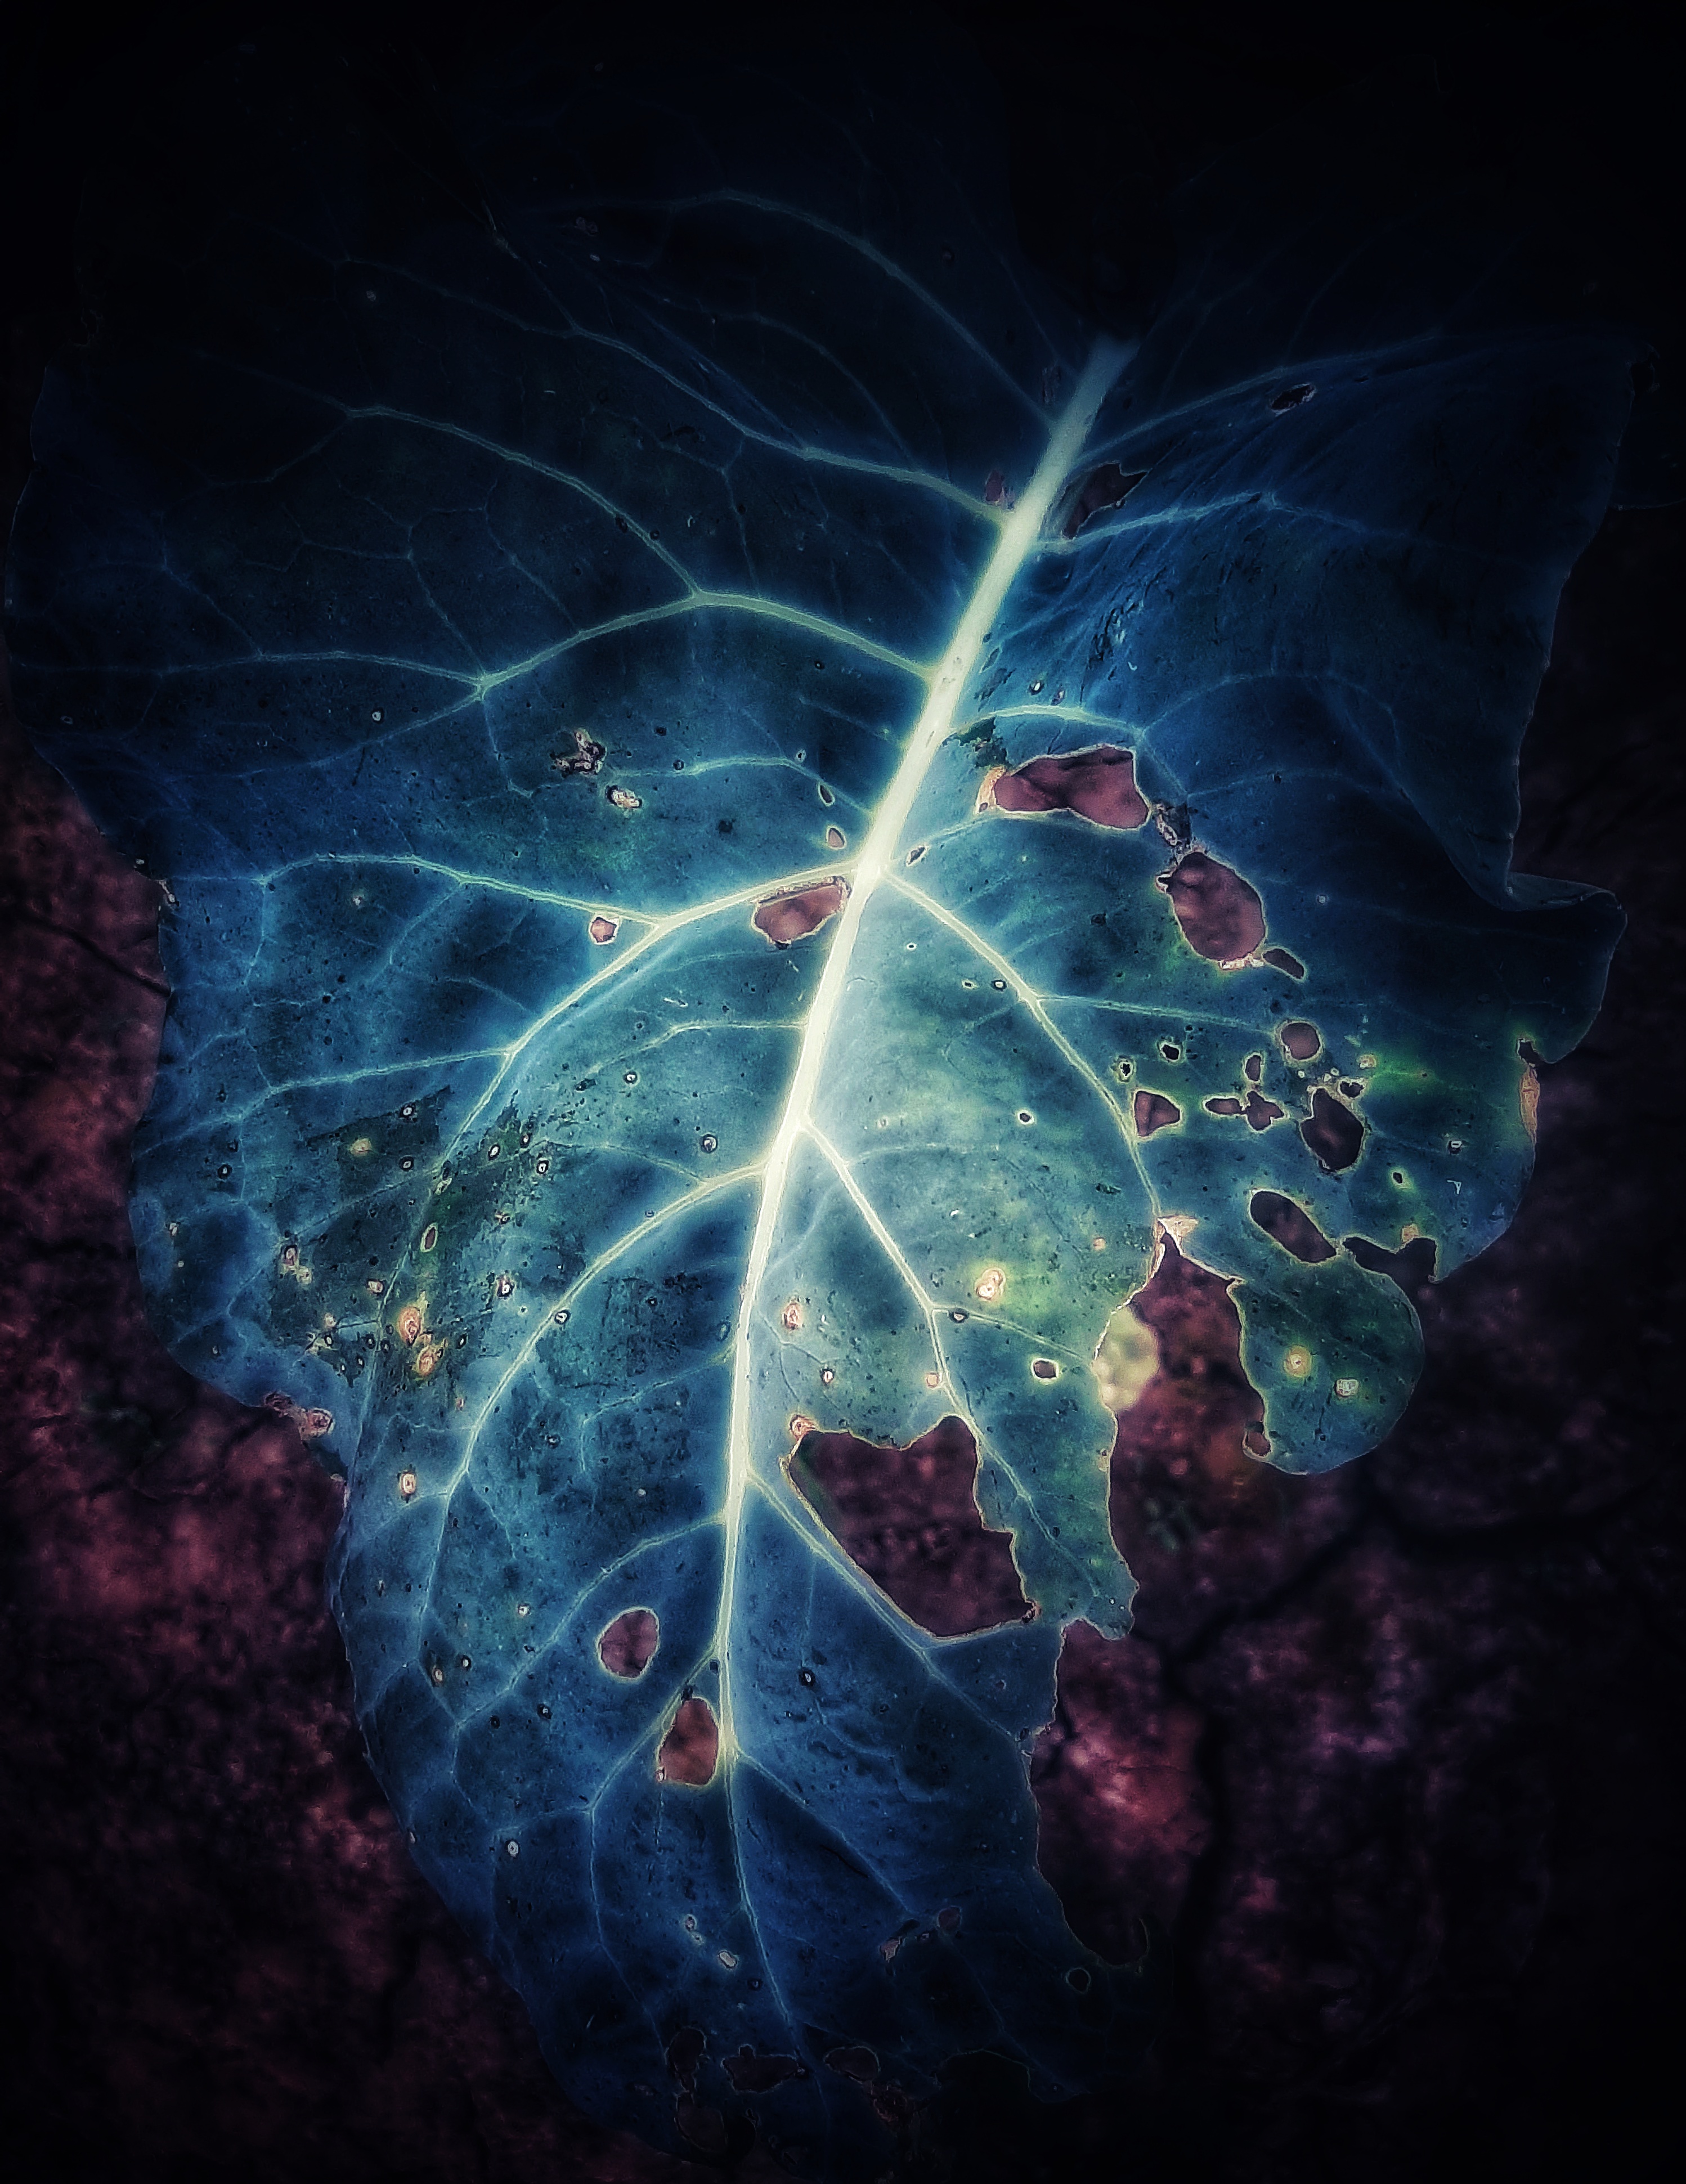
Label: Black Rot